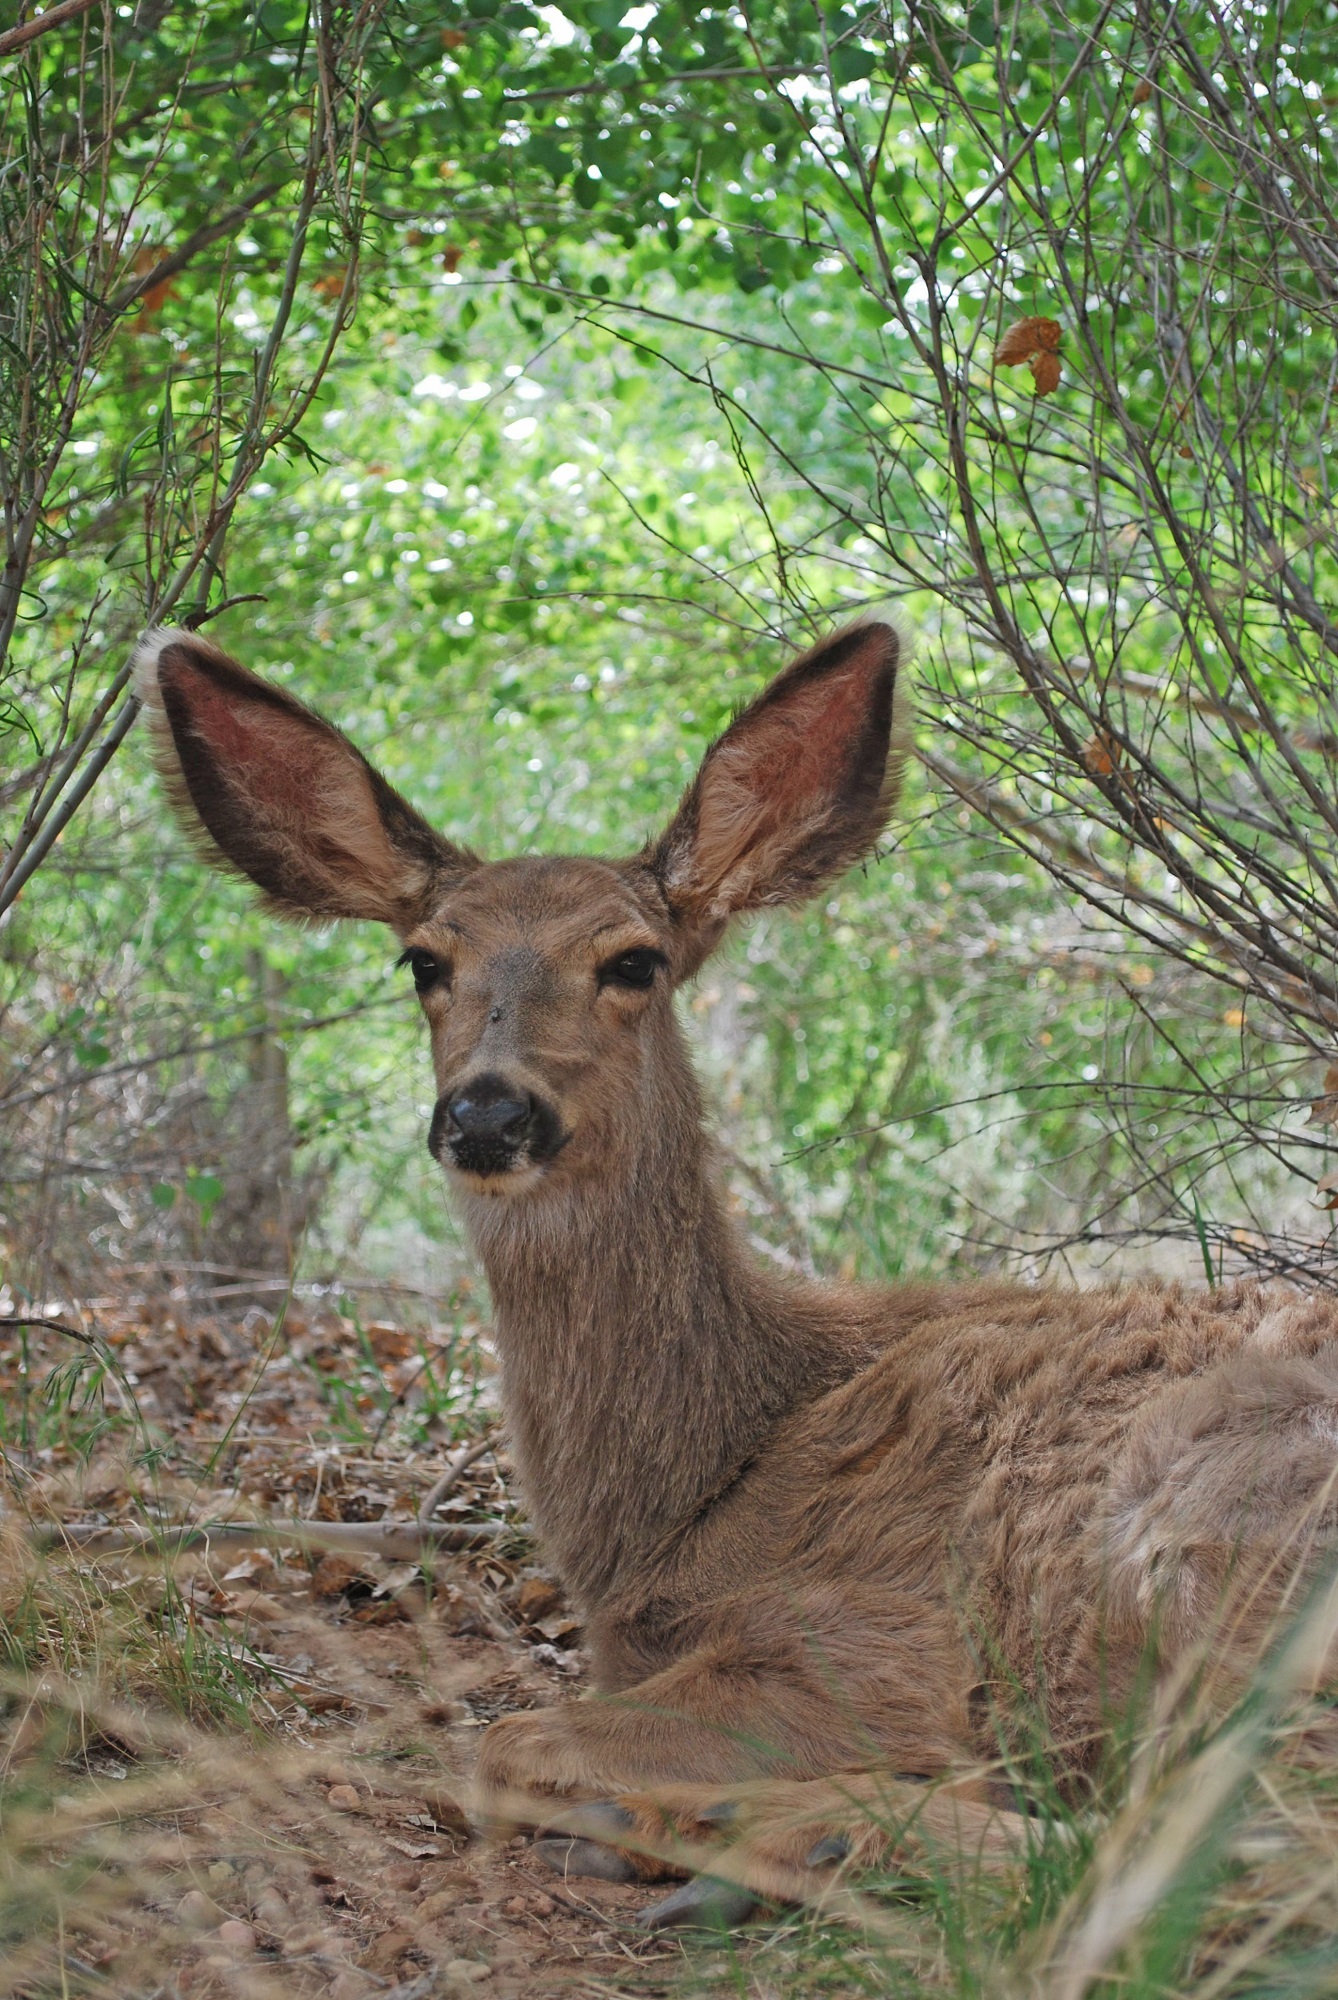
nature, forest, ground, female, wildlife, deer, portrait, mammal, fauna, doe, head, vertebrate, resting, elk, mule deer, white tailed deer, musk deer, reclined